Sican culture

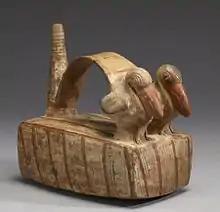
Double-Whistle Vessel with Sea Birds, 850-1350

Excavations of religious sites have revealed much about the funerary practices of the Sicán people. These funerary practices have helped anthropologists understand the broader organization and structure of Sicán society and religion. Most of the evidence for these funerary practices has been based on excavations carried out at the Huaca Loro site in the city of Poma, located at Batán Grande, in La Leche Valley, by Izumi Shimada and the SAP.